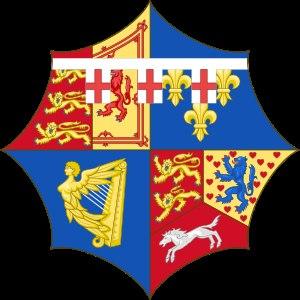
Anne de Hanovre, née le 2 novembre 1709, décédée le 12 janvier 1759 à La Haye.